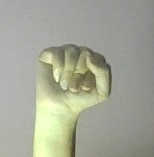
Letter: saad